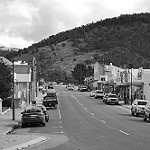
Label: B & W